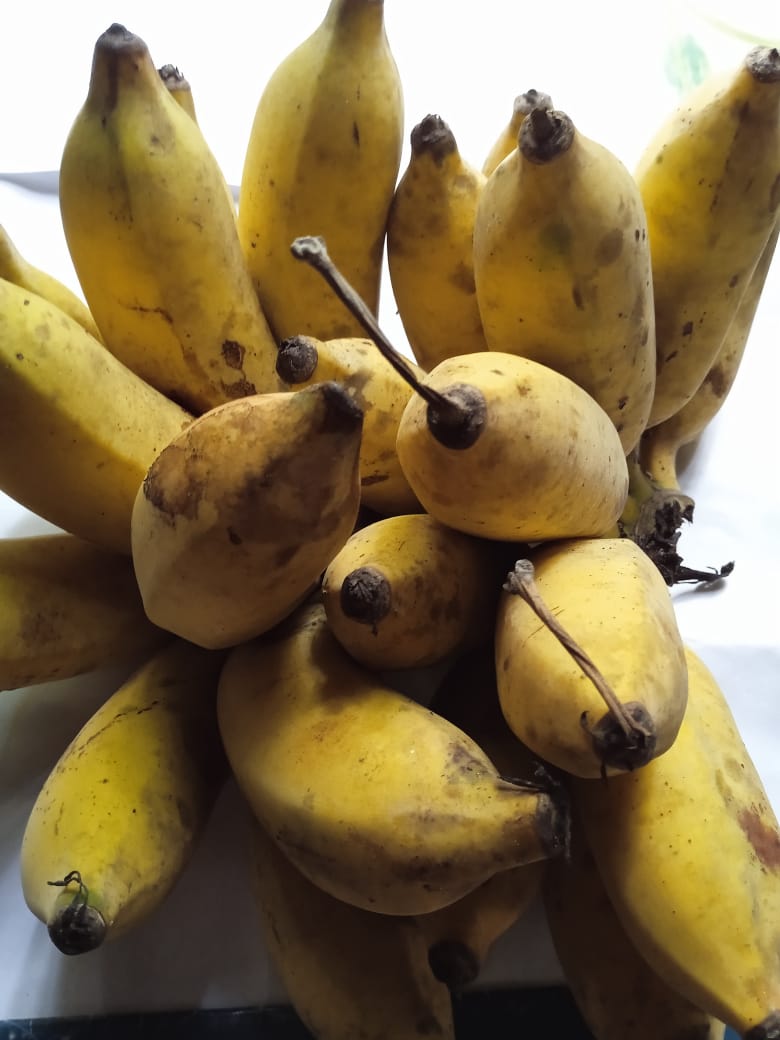
Fruit: banana
Condition: fresh